CANT 10

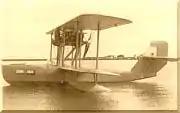

The CANT 10 was a flying boat airliner produced in Italy in the 1920s. It was a conventional biplane design with single-bay, unstaggered wings of equal span, having seating for four passengers within the hull, while the pilot sat in an open cockpit. The engine was mounted in pusher configuration in the interplane gap.